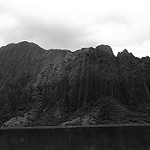
Label: B & W